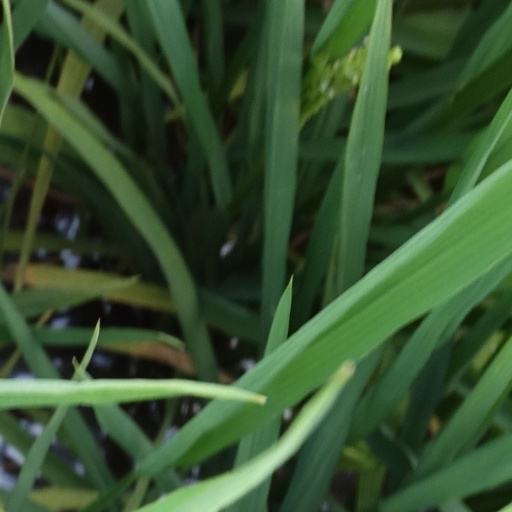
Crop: rice